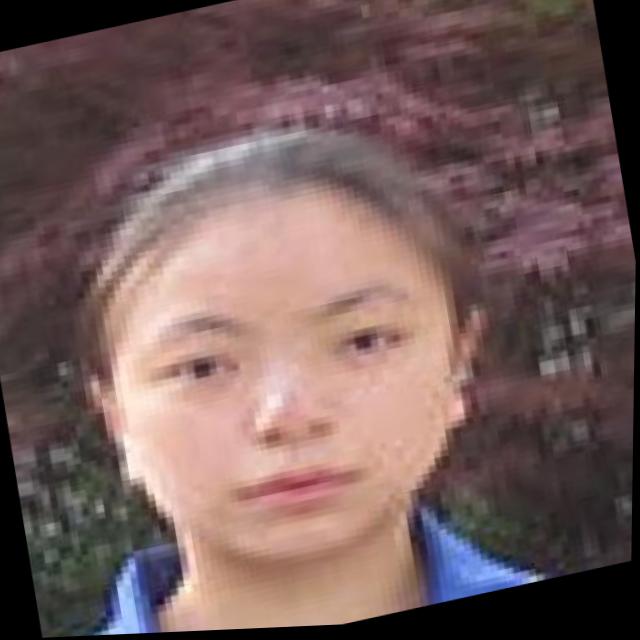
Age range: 13-20